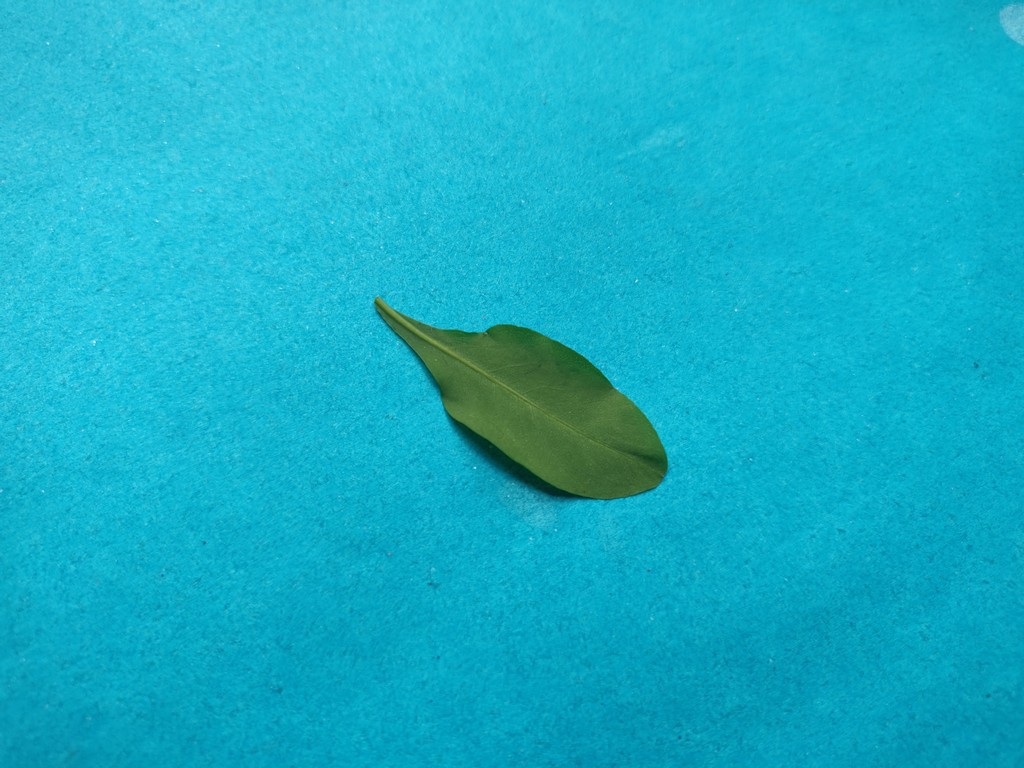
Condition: Healthy
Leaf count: single
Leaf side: back